Élie Frédéric Forey

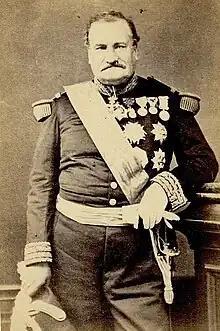
General Forey,

Élie Frédéric Forey (10 January 180420 June 1872) was a Marshal of France.